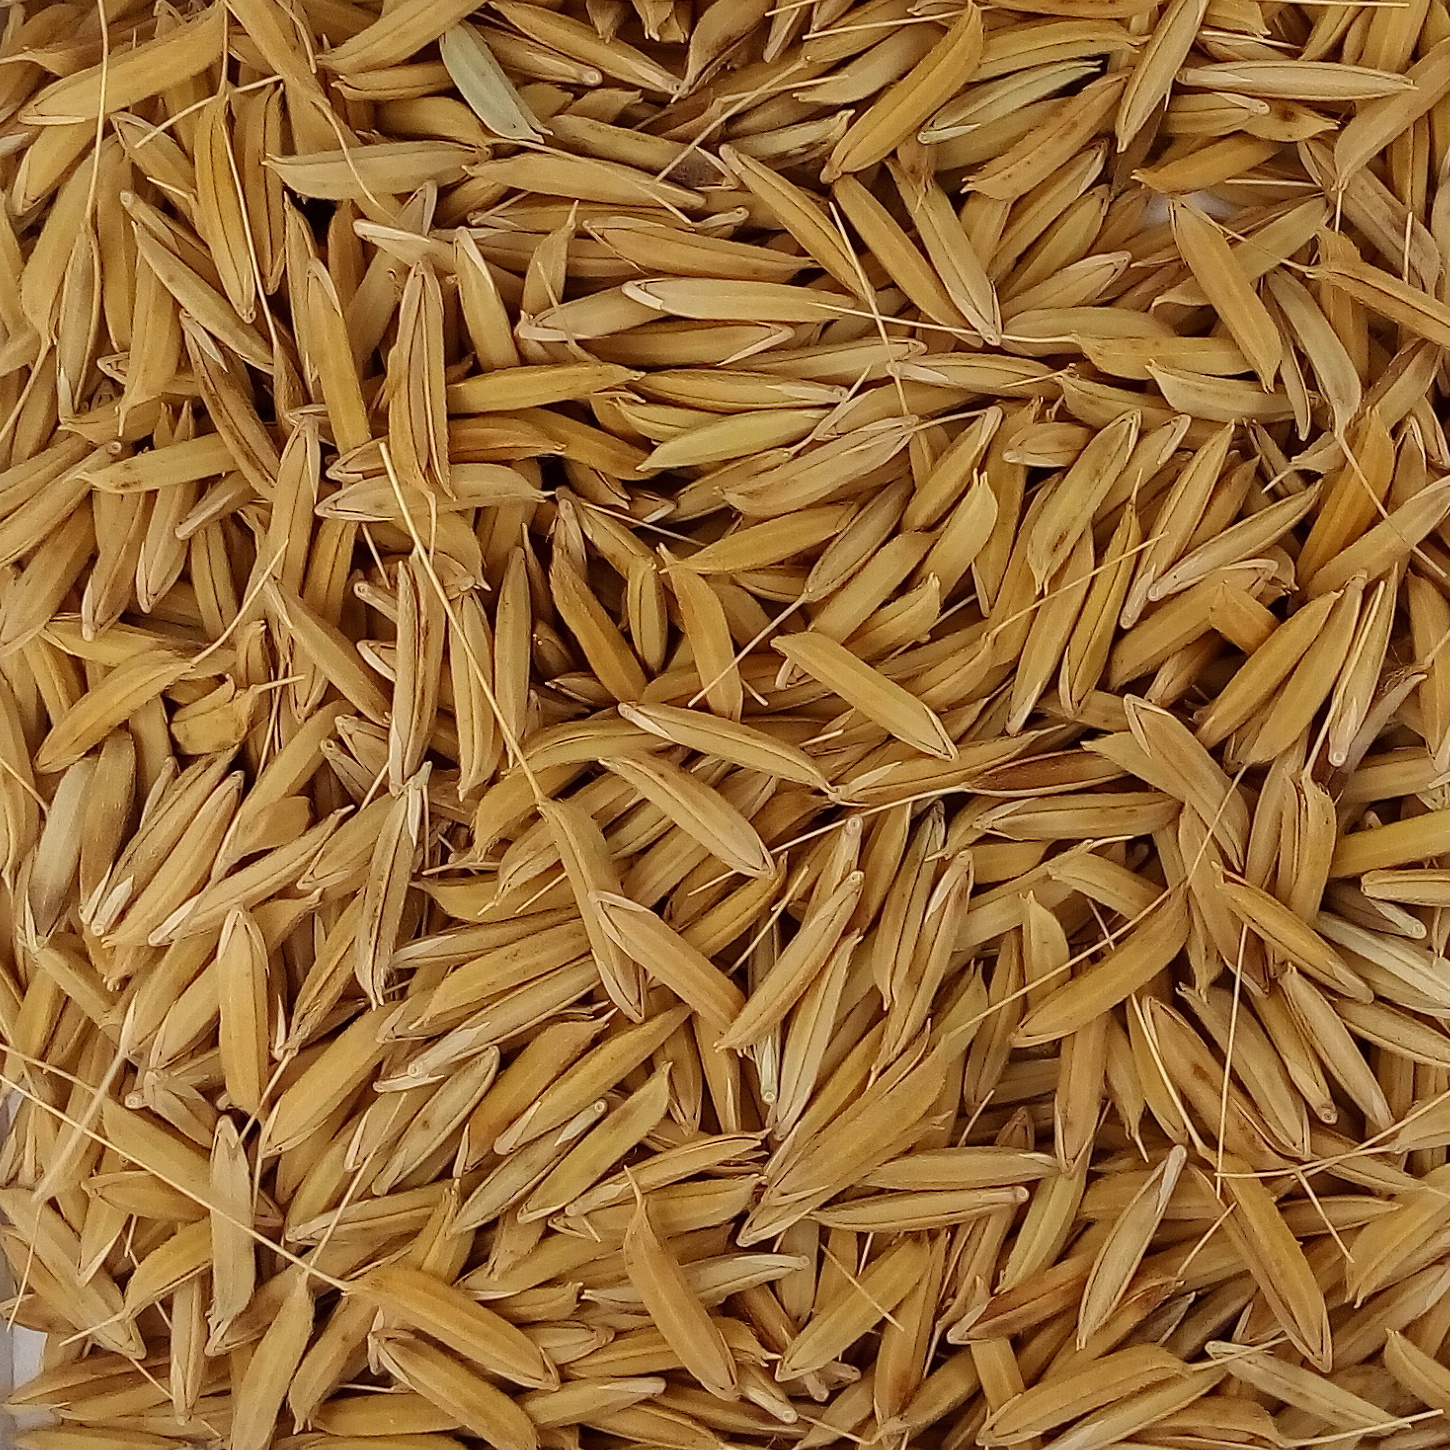
Rice seed variety: 1728